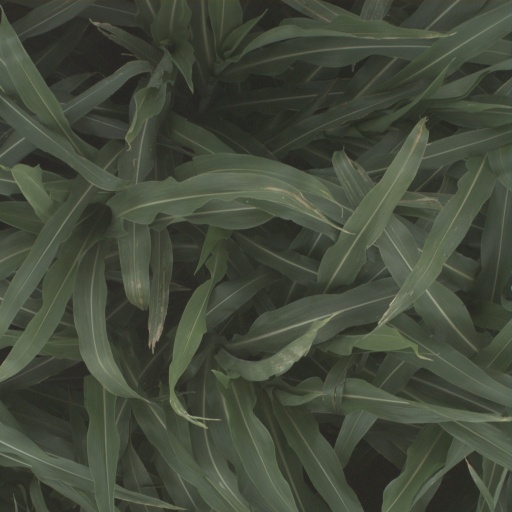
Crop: sorghum